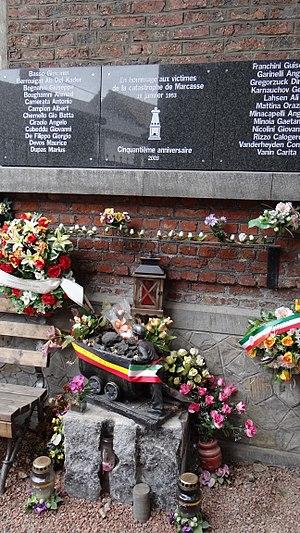
Wasmes - Charbonnage de Marcasse - Hommage aux tués du coup de grisou de 1953
Le Charbonnage de Marcasse est un site minier d'extraction de houille constitué du carreau de la fosse et de son terril situé à Wasmes, située en Région wallonne dans la province de Hainaut. Le site du charbonnage de Marcasse est situé Sentier Saint-Ghislain